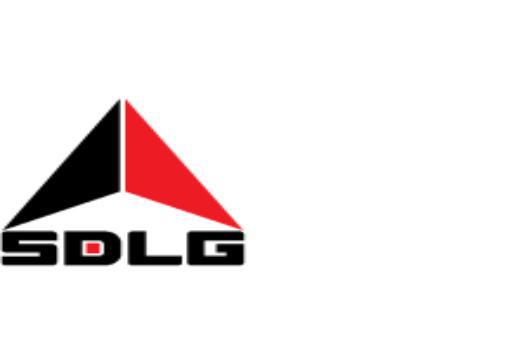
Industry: Transportation